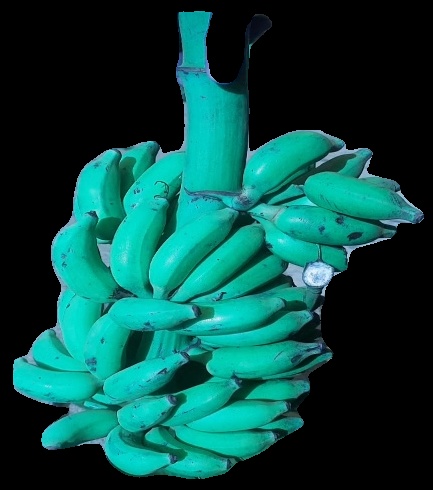
Variety: elakki-bale
Grade: grade3